Hadrosauridae

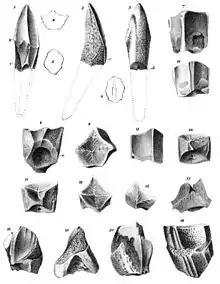
Illustration of "Trachodon mirabilis" teeth

Ferdinand Vandeveer Hayden, during expeditions near the Judith River in 1854 through 1856, discovered the very first dinosaur fossils recognized from North America. These specimens were obtained by Joseph Leidy, who described and named them in 1856; two of the several species named were "Trachodon mirabilis" of the Judith River Formation and "Thespesius occidentalis" of the "Great Lignite Formation". The former was based on a collection of teeth whilst the latter on two and a . Although most of the "Trachodon" teeth turned out to belong to ceratopsids, the holotype and remains of "T. occidentalis" would come to be recognized as the first recognized hadrosaur specimens. Around the same time in Philadelphia, on the other side of the continent, geologist William Parker Foulke was informed of numerous large bones accidentally uncovered by farmer John E. Hopkins some twenty years earlier. Foulke obtained permission to investigate the now scattered fossils in 1858, and these specimens as well were given to Leidy. They were described in the same year as "Hadrosaurus foulkii", giving a slightly better picture of the form of a hadrosaur. Leidy provided additional description in a 1865 paper. Among his 1858 work Leidy briefly suggested that the animal was likely amphibious in nature; this school of thought about hadrosaurs would come to be dominant for over a century to come.